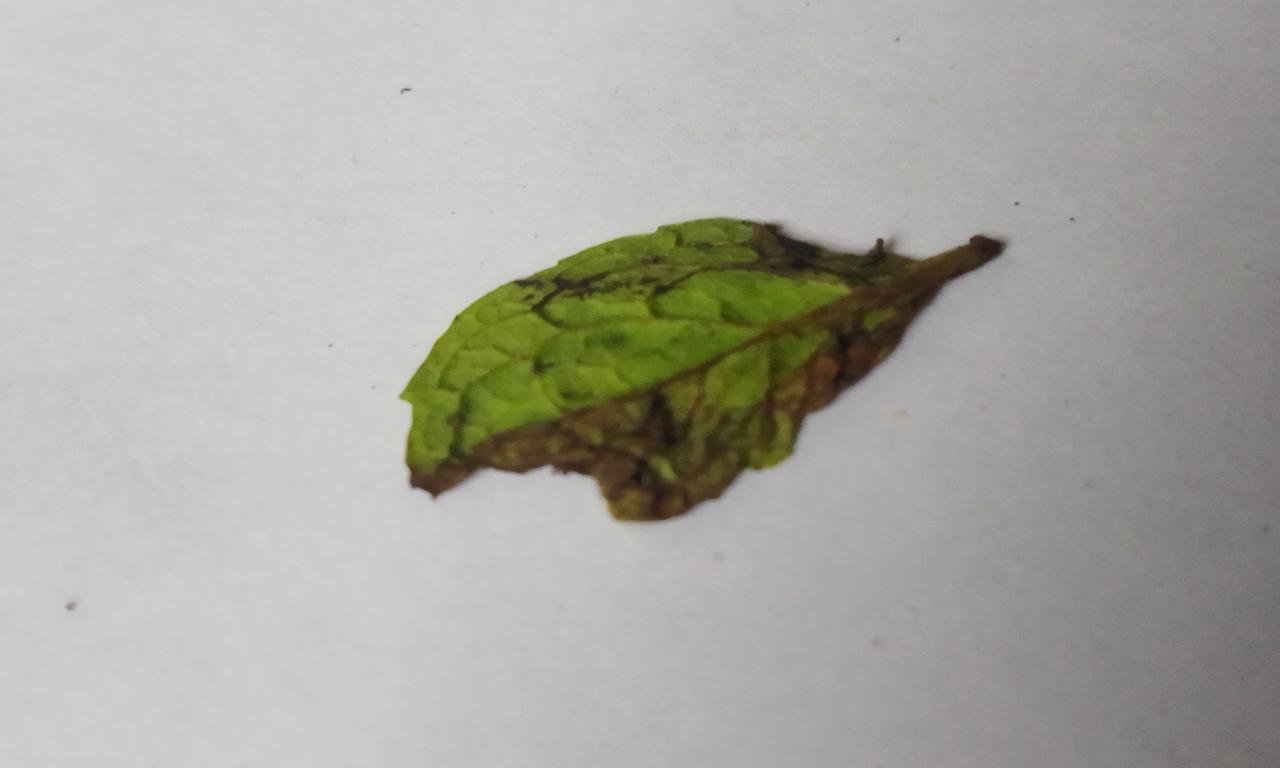
Label: Spoiled